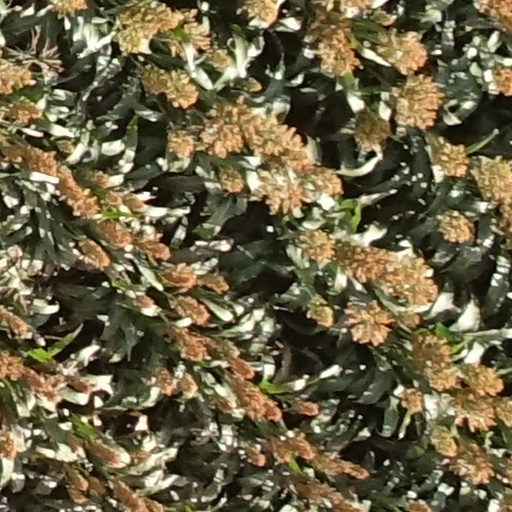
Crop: sorghum